Agnolotti
Also known as:
ar - Arabic: آنيولوتي
arz - Egyptian Arabic: انيولوتى
de - German: Agnolotti
es - Spanish: Agnolotti
fa - Persian: آنیولوتی
fr - French: Agnolotti
id - Indonesian: Agnolotti
it - Italian: Agnolotti piemontesi
jv - Javanese: Agnolotti
ko - Korean: 아뇰로티
nl - Dutch: Agnolotti
pl - Polish: Agnolotti
ru - Russian: Аньолотти
Category: pasta (stuffed pasta)
Cuisine: Italian
Associated cuisines: Italian
Area: Piedmont
Countries: Italy
Region: Southern Europe

The dish is a stuffed pasta made with small pieces of flattened dough folded over a filling of roasted meat or Vegetable.

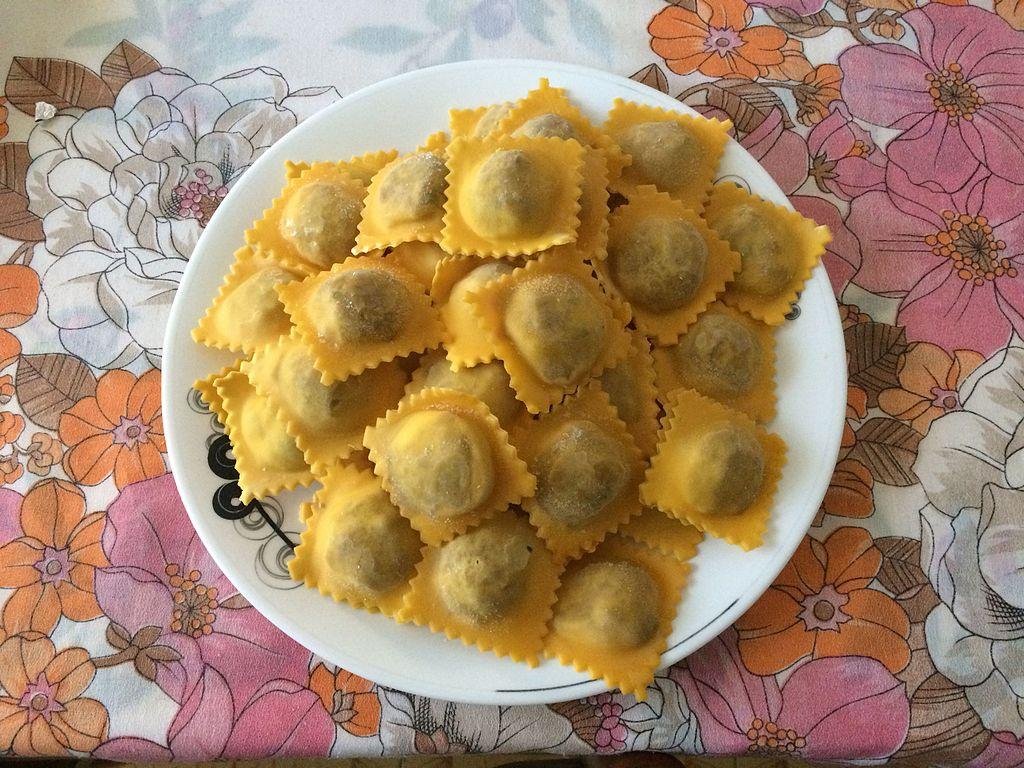
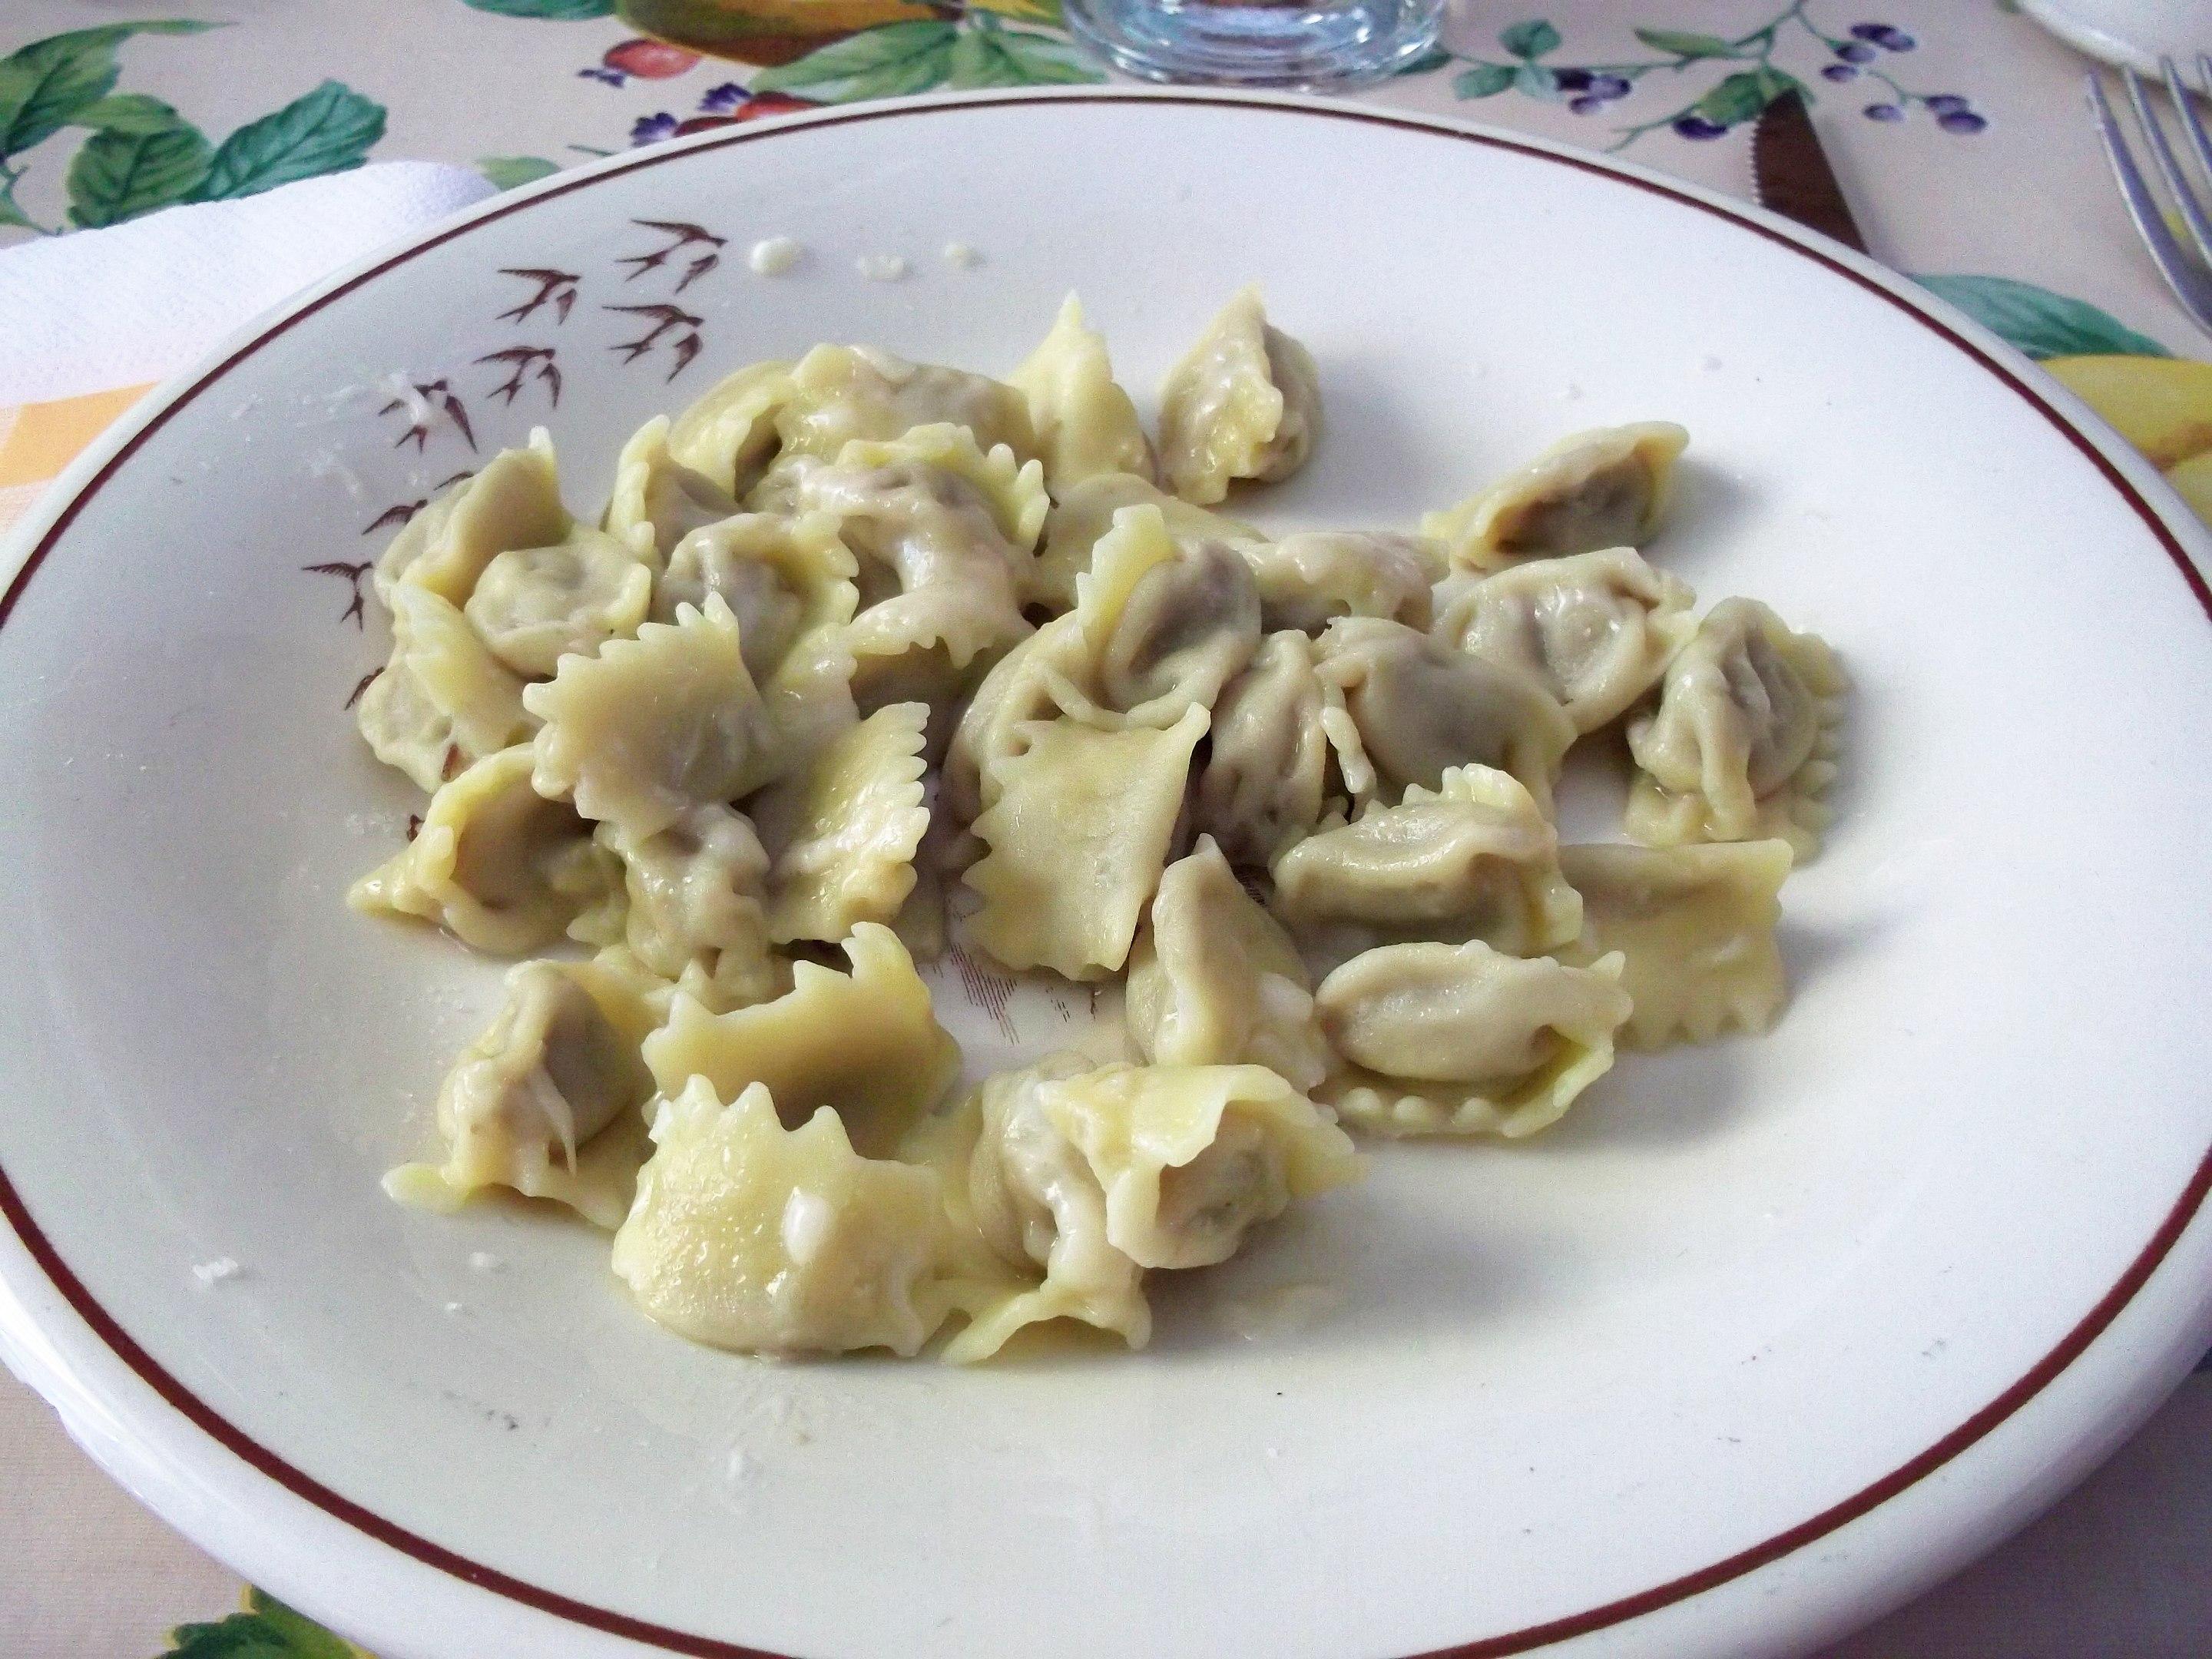
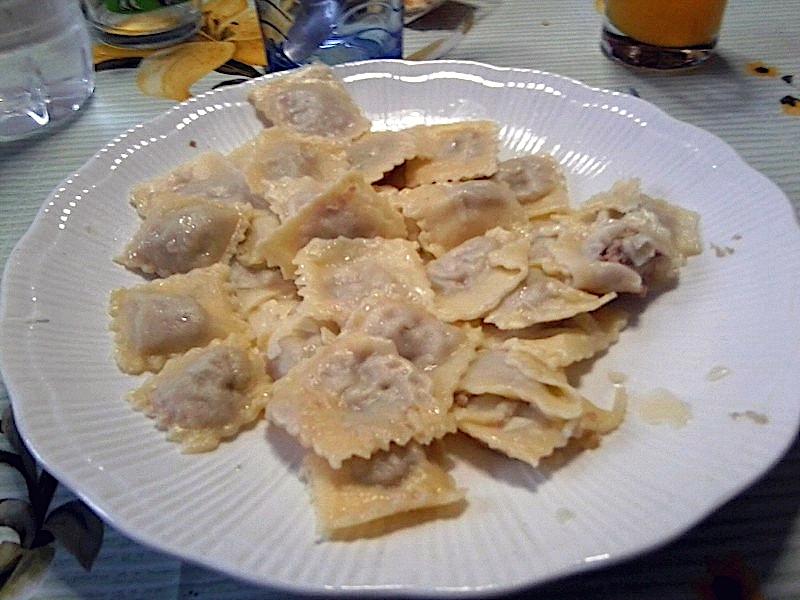